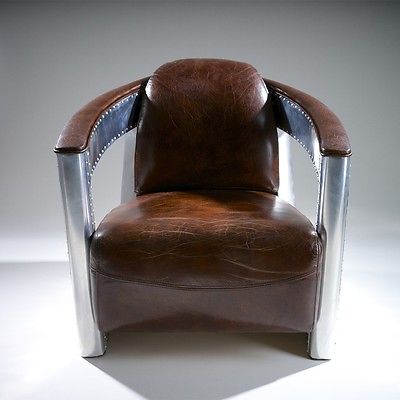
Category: chair